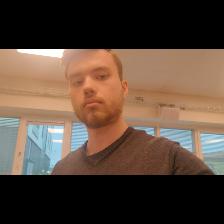
Label: Human